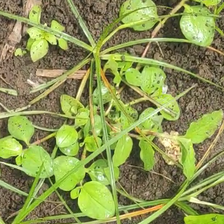
Weed species: Kena_(Commplina_benghalensio)